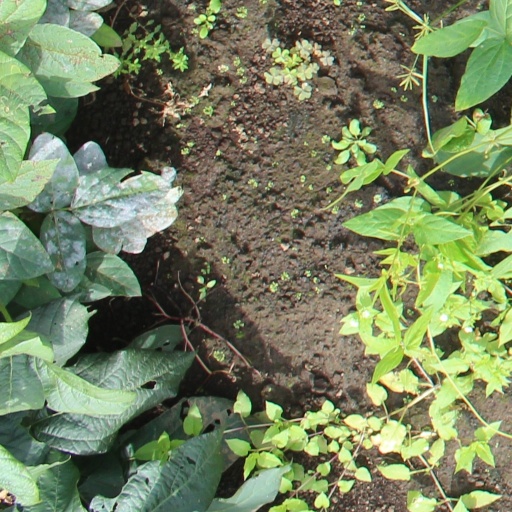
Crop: soybean